Runcorn

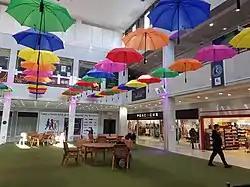
Town Square in Runcorn Shopping City

In the 2021 census, 52.5% said they were Christian, down from 70.1% in 2011. 41.5% stated that they had "no religion" and 4.6% made no religious claims. Those stating their religions as Buddhist, Hindu, Jewish, Muslim, Sikh or other amounted to 1.3%.